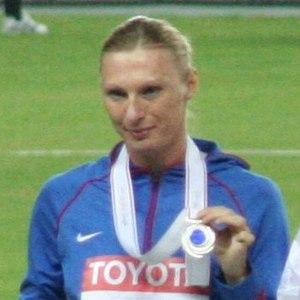
Ioulia Sergueïevna Petchenkina, née Ioulia Nossova le 21 avril 1978 à Krasnoïarsk, est une athlète russe spécialiste du 400 m haies et du relais 4 × 400 m.